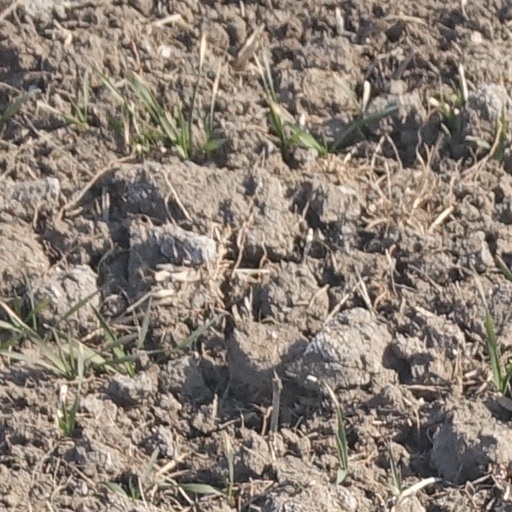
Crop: wheat